Via Flavia

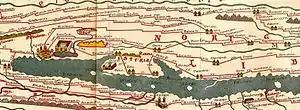
Venezia Julia, Slovenia, Istria in the Tabula Peutingeriana

The Via Flavia was an ancient Roman road which connected Trieste (ancient "Tergeste") to Dalmatia, running across the Istrian coast. It was constructed during the reign of emperor Vespasian, in 78/79 AD.